Grey crowned crane

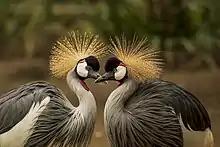
Two adults face to face

The grey crowned crane occurs in dry savannah in Sub-Saharan Africa, although it nests in somewhat wetter habitats. They can also be found in marshes, cultivated lands and grassy flatlands near rivers and lakes in Uganda and Kenya and as far south as South Africa. This animal does not have set migration patterns, and birds nearer the tropics are typically sedentary. Birds in more arid areas, particularly Namibia, make localised seasonal movements during drier periods.